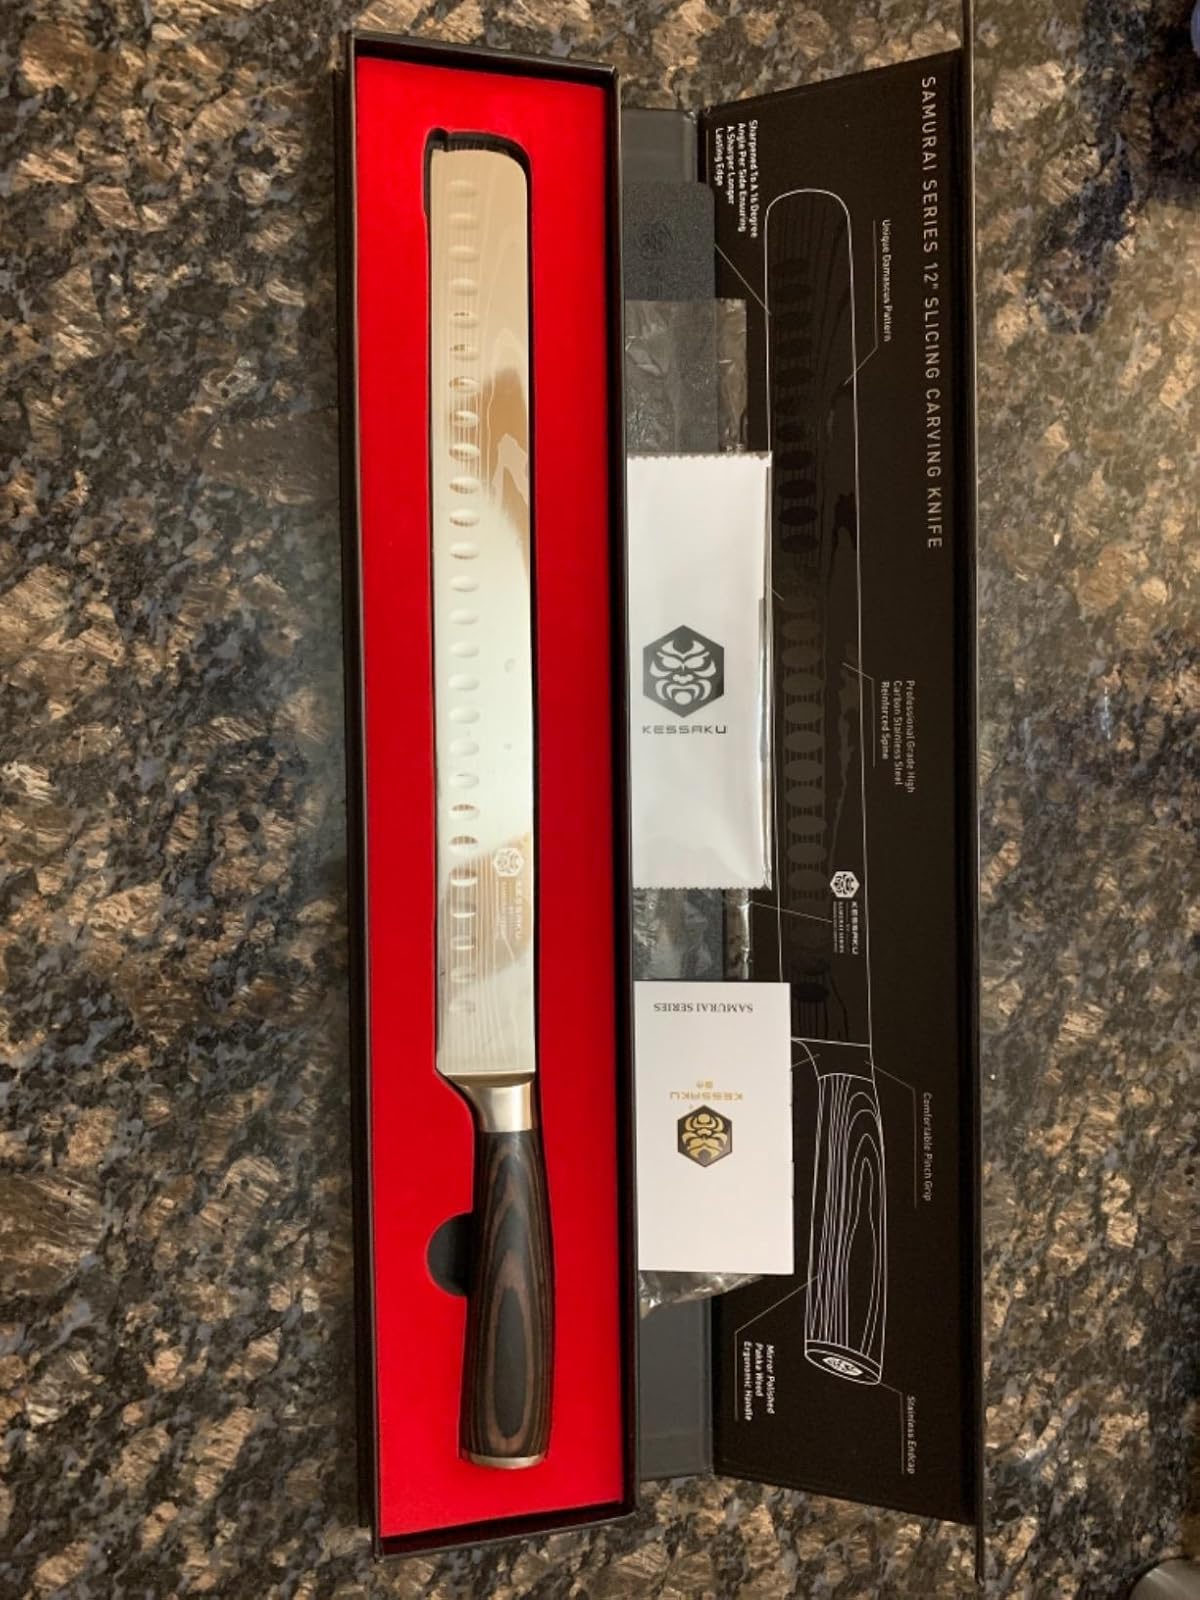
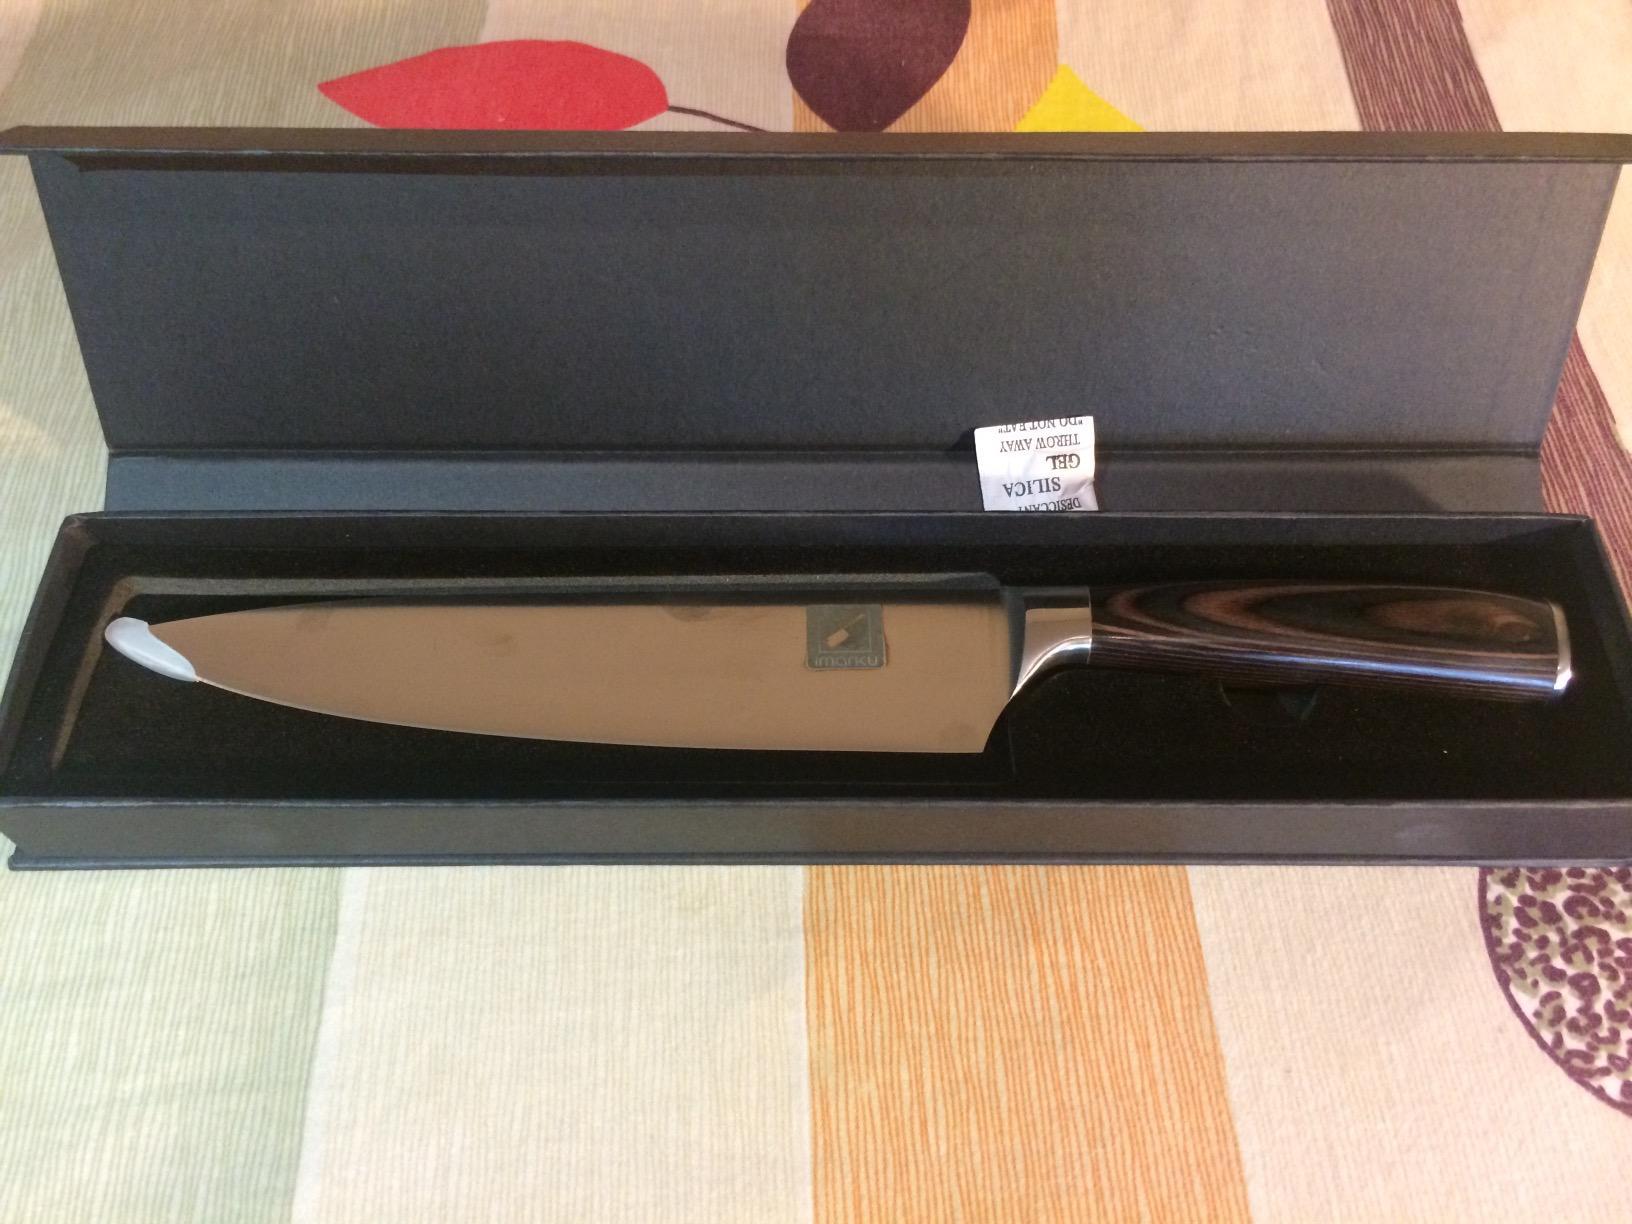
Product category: items_knife
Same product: no